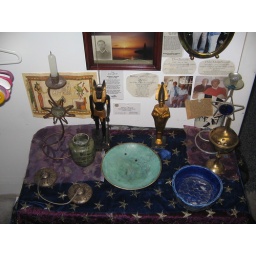
The table that sits under my Akhu wall, that holds offerings, water and incense.